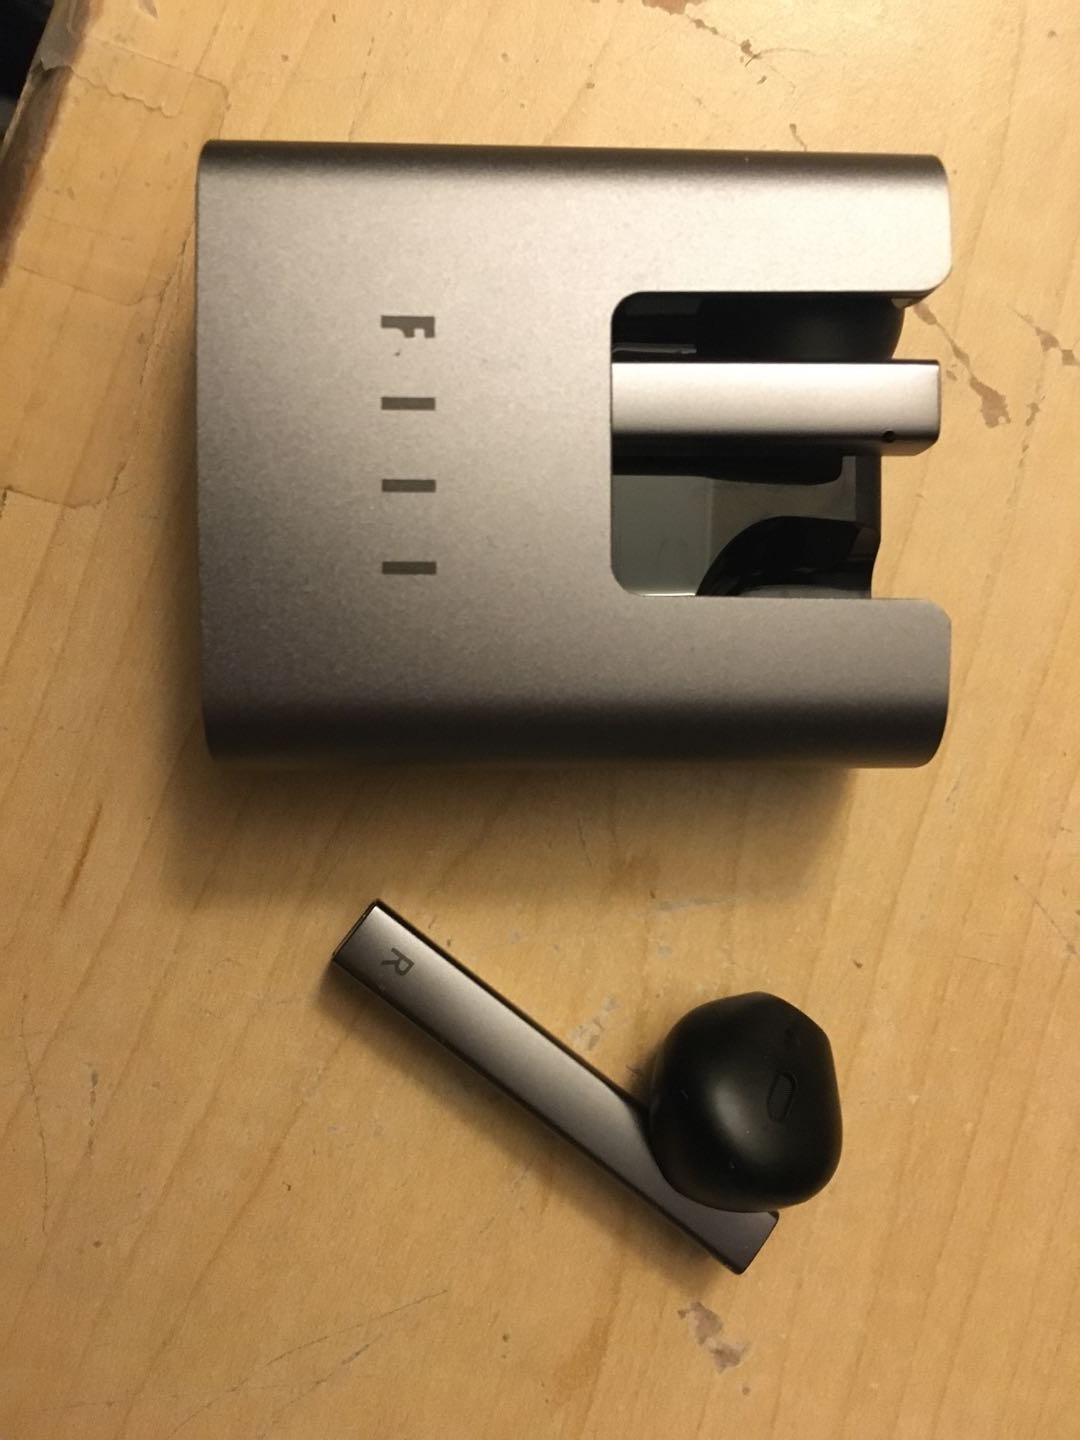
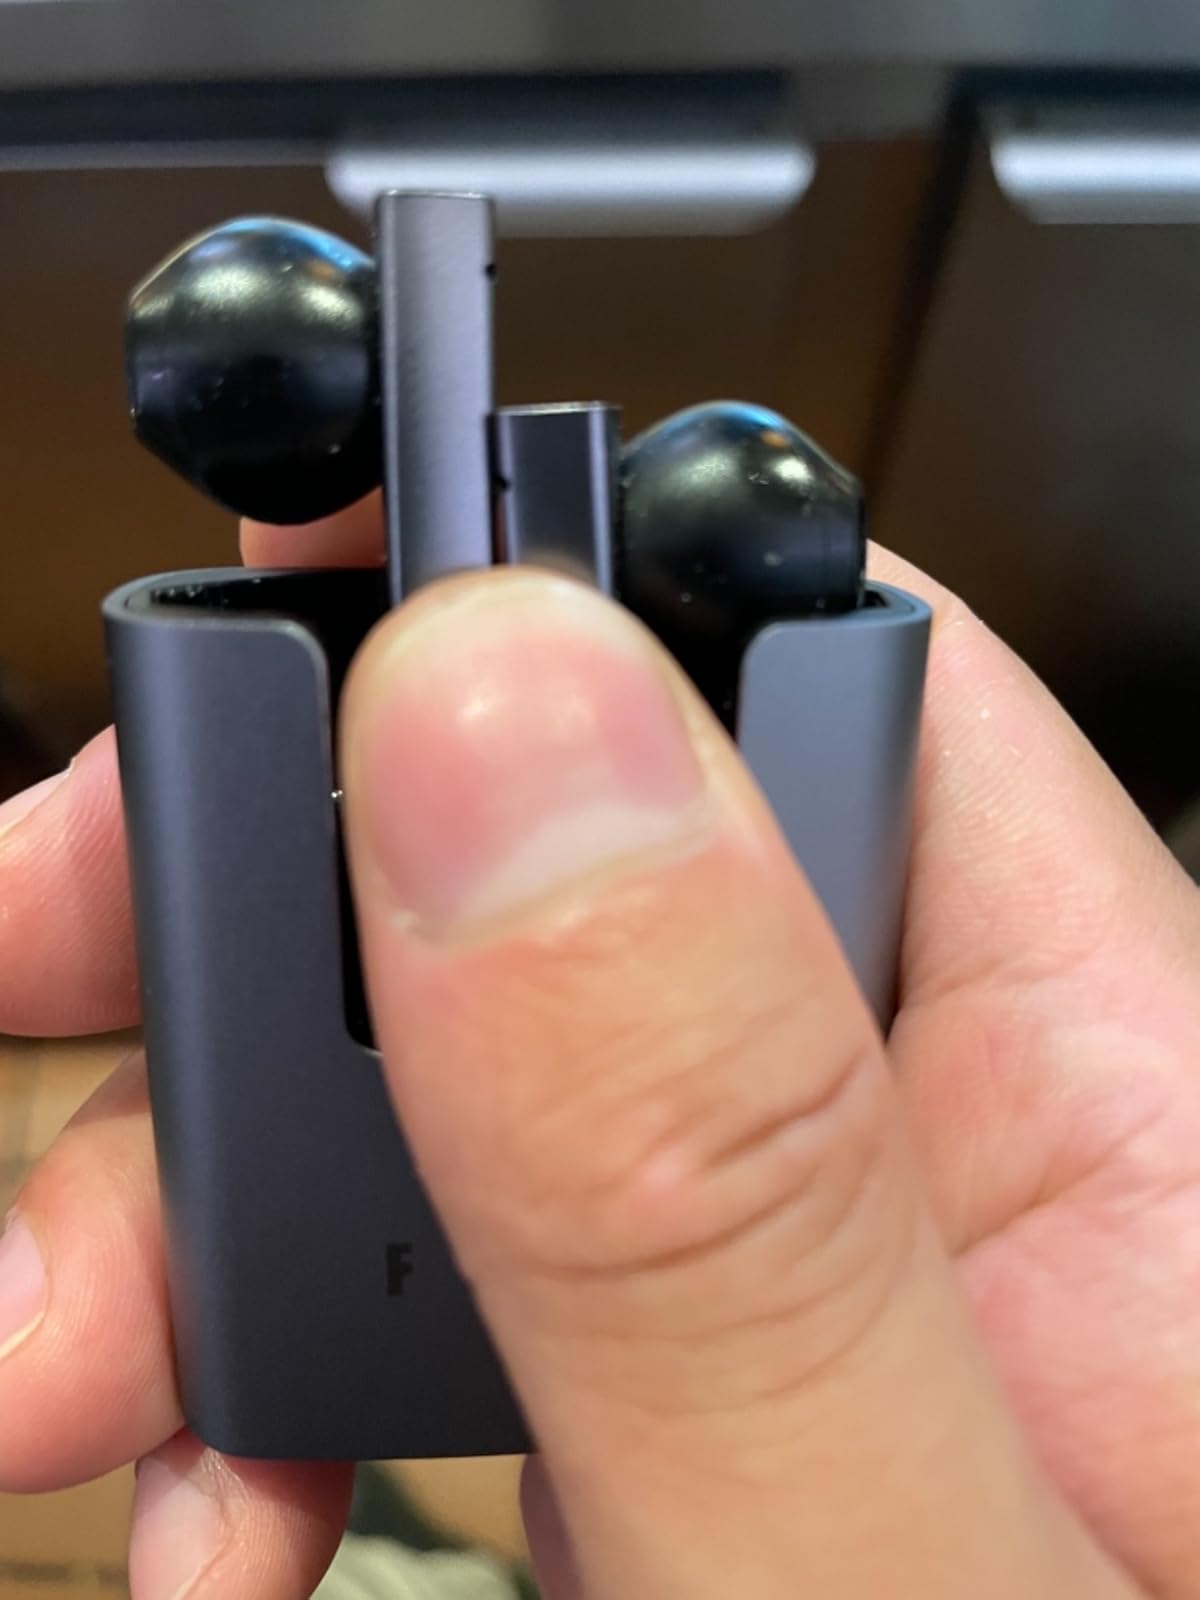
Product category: earbuds
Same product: yes